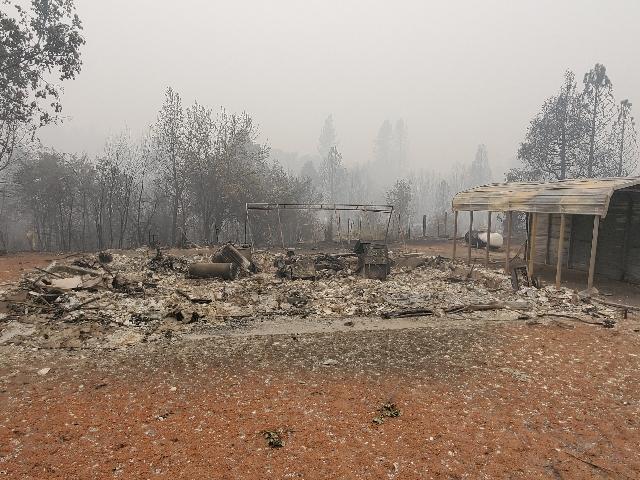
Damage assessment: destroyed